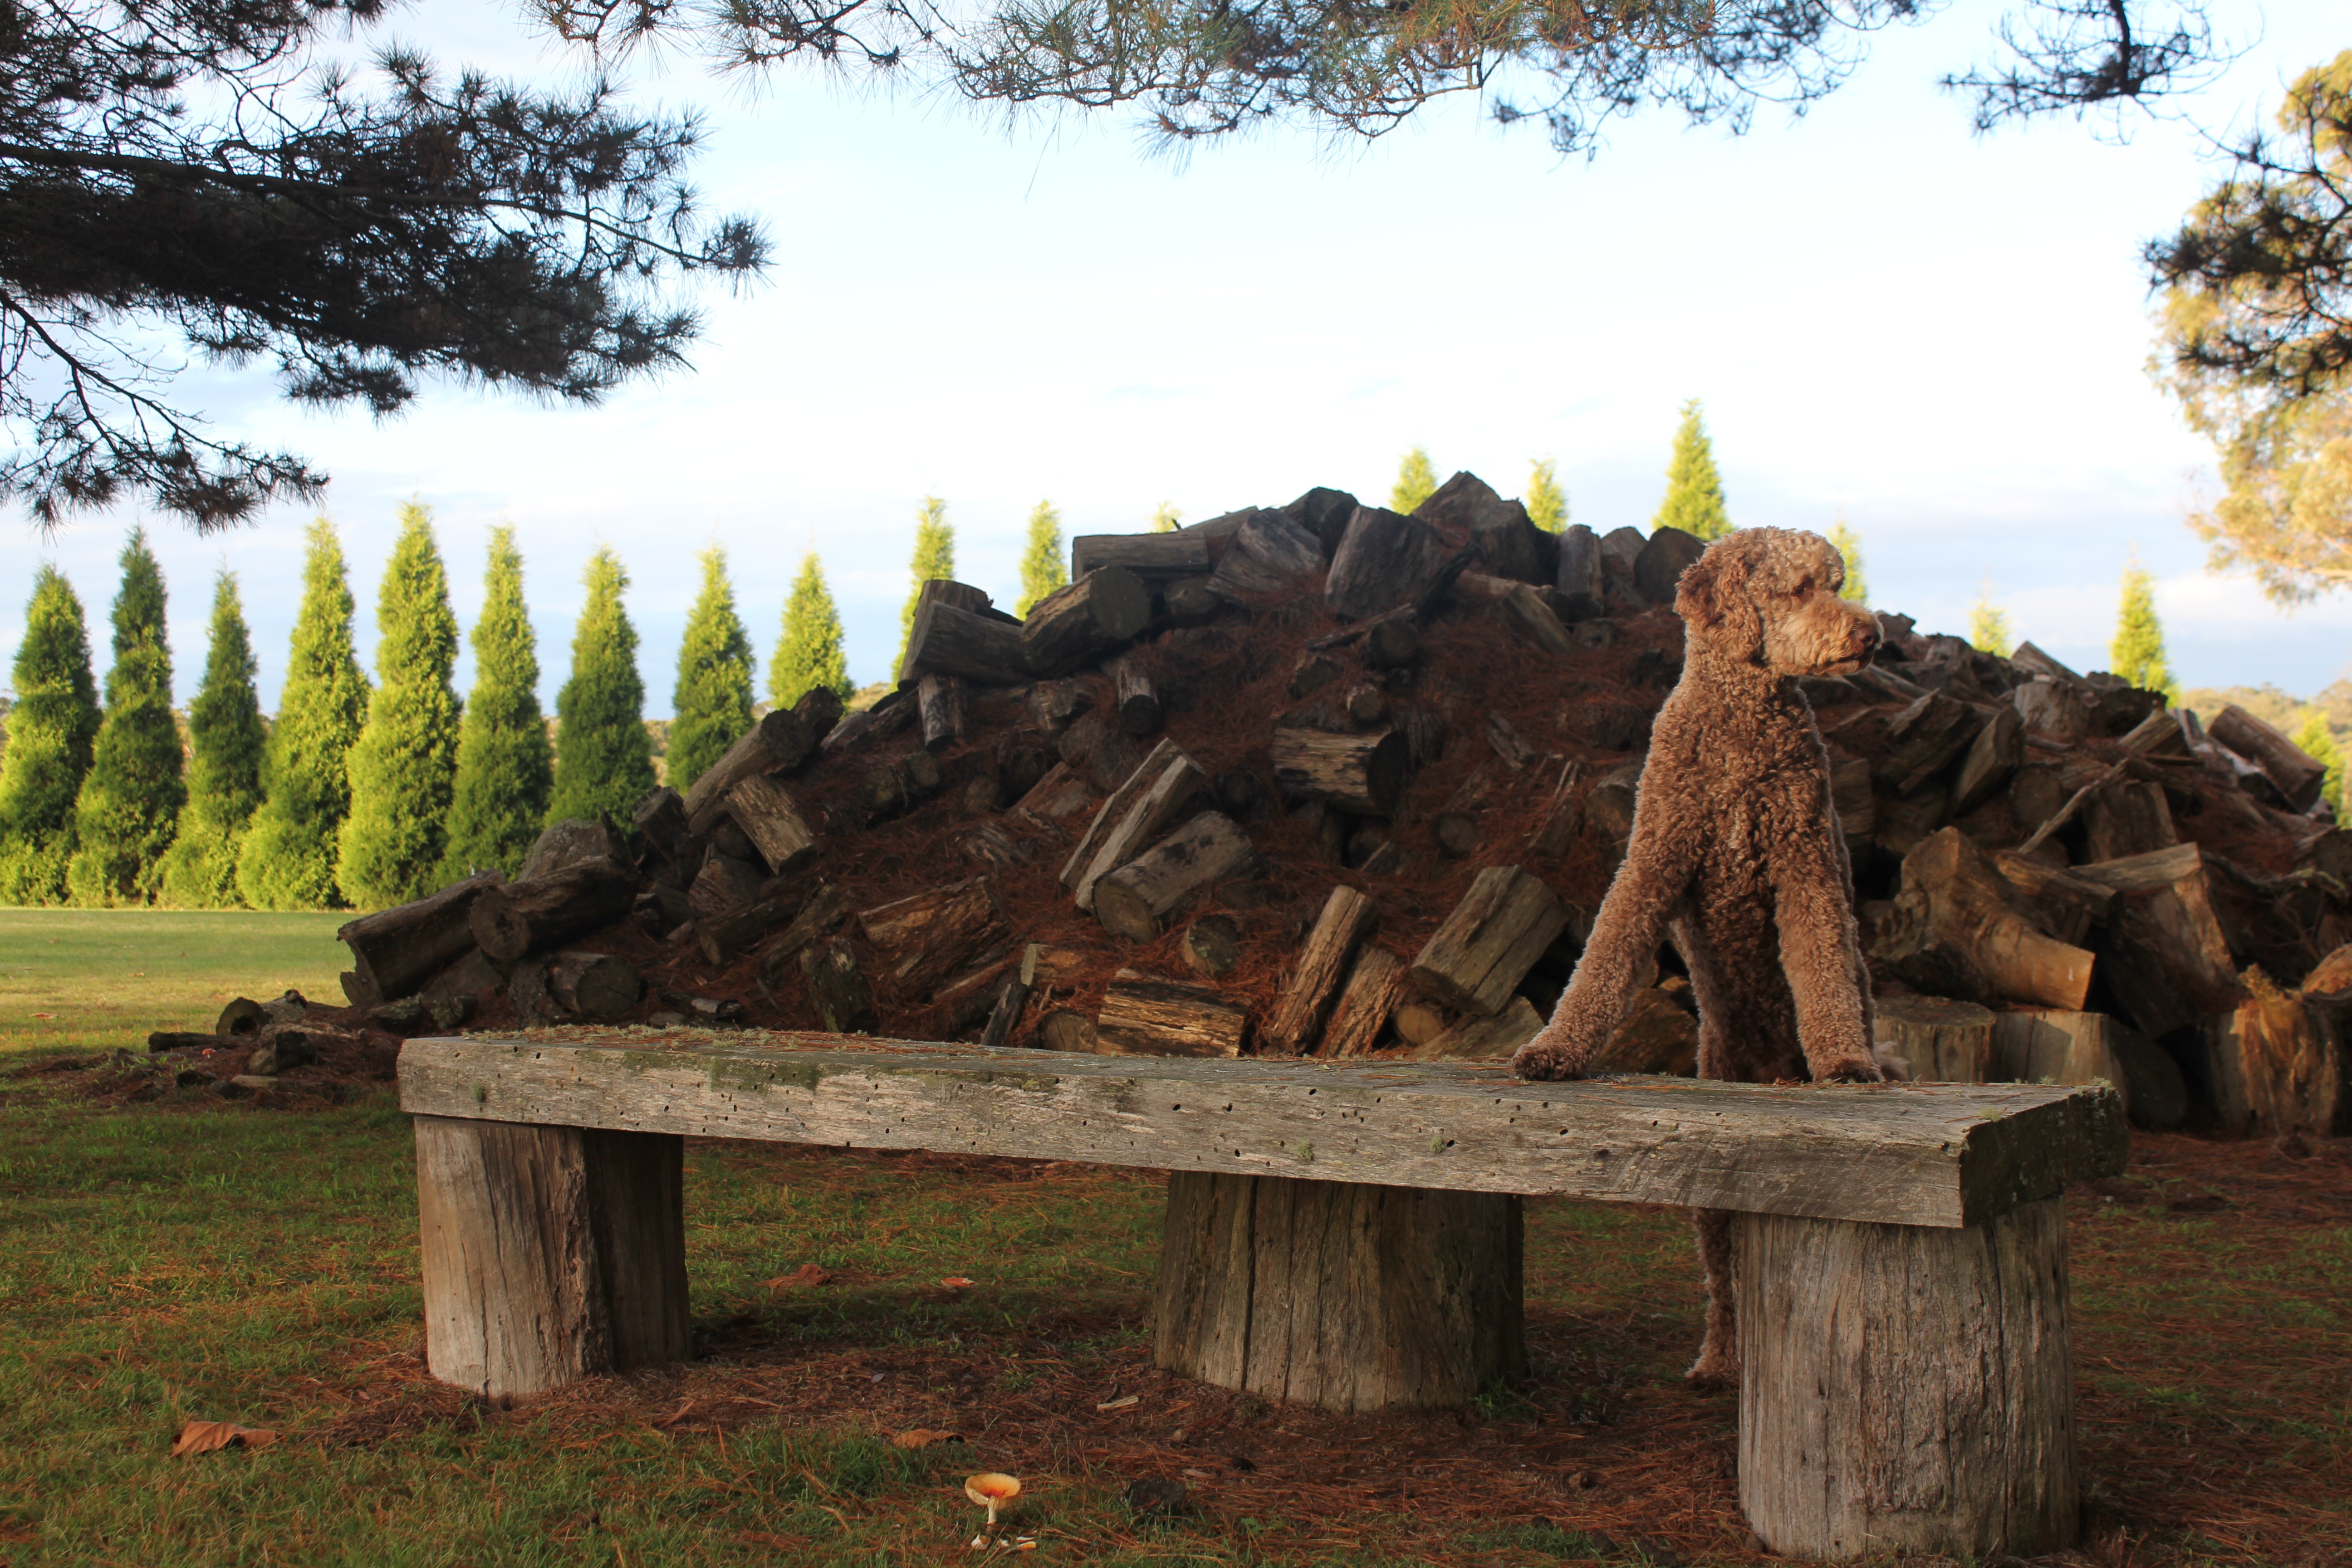
tree, wood, bench, farm, dog, animal, canine, pet, firewood, sculpture, logs, leaning, wooden, fuel, heap, woody plant